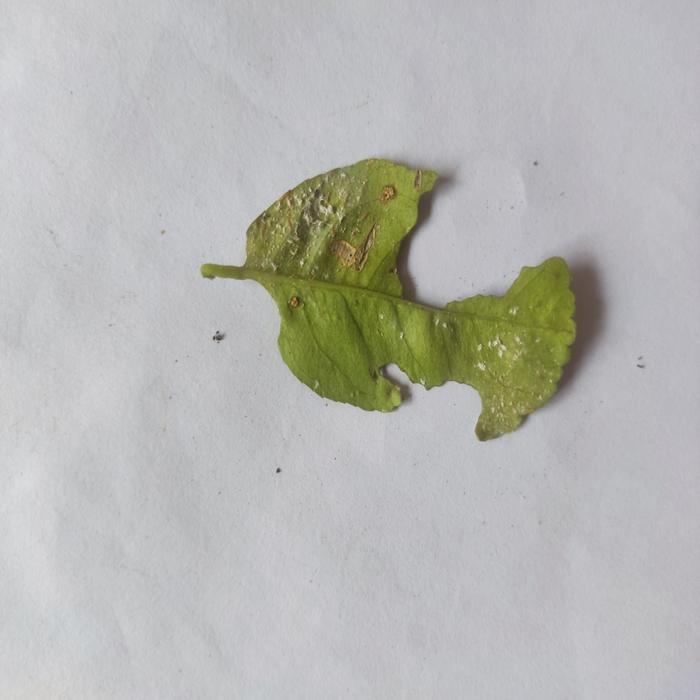
Crop: Lemon
Leaf condition: Sooty_Mold